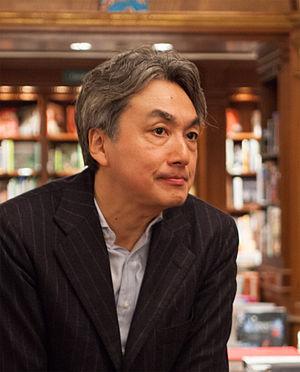
Hiroshi Senju est un artiste japonais du style nihonga connu pour ses peintures de chute d'eau à grande échelle. Ces peintures se concentrent souvent sur la base de la cascade où l'eau s'écrase dans le bassin en dessous En tant que peintre il recourt habituellement aux techniques traditionnelles de la peinture japonaise, utilisant des pigments à base de matières naturelles pour les appliquer sur un papier de mûrier spécialement conçu. Contrairement à la règle d'exposition de telles œuvres dans un éclairage tamisé dans une pièce couverte de tatami, Hiroshi préfère que ses créations soit vues à la lumière naturelle.